Church of St. Alexander Nevsky, Vilnius

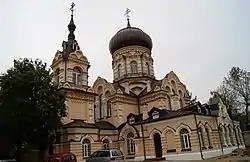
Church of St. Alexander Nevsky

Saint Alexander Nevsky Church is an Eastern Orthodox church in the Naujininkai district of Vilnius dedicated to patron saint Alexander Nevsky. It was built in 1898 and closed by the Soviet government in 1959. After the dissolution of the Soviet Union in 1991, it was given back to the Russian Orthodox Church, but due to the destruction of the interior of the building during the period of closure, it was not reopened as a church until 2012. It belongs to the Russian Orthodox Diocese of Lithuania.